Chasovennye

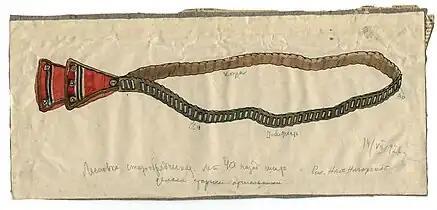
Traditional Lestovka

Before 1906, the Chasovennye were not allowed to register independent newborns without converting to Orthodoxy. This was changed when Tsar Nicholas II make a decree allowing the registration of independent communities, as well as their performing traditional rites of baptism naming. Despite great variety in spelling amongst Chasovennye communities, some uniformity was adopted in non-Old Believer communities after standardization efforts were made to bring a uniform spelling to liturgical texts in the post-Nikonian reform era. The Chasovennye did not adopt these standardization efforts and followed the multiple different spellings of ancient Russian scribes, believing that these alternate spellings were pleasing to God.